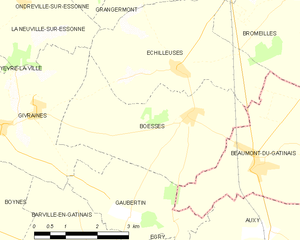
Boësses est une commune française située dans le département du Loiret en région Centre-Val de Loire.